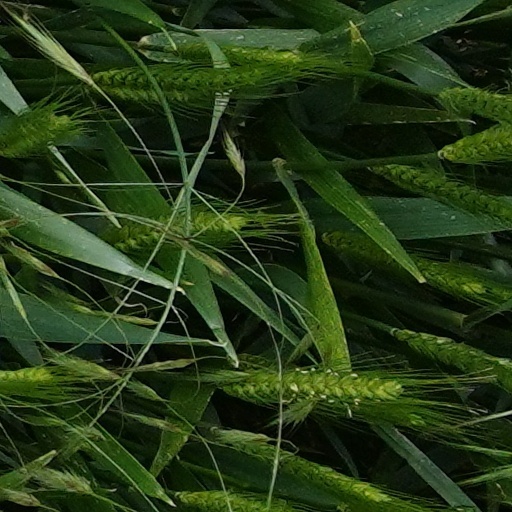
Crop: wheat